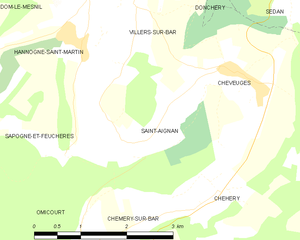
Carte des communes françaises: Saint-Aignan